Pokémon Sun and Moon

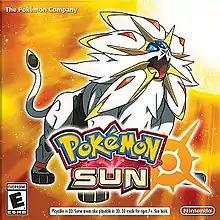
North American box art for "Pokémon Sun" and "Pokémon Moon", depicting the legendary Pokémon Solgaleo and Lunala respectively

and are 2016 role-playing video games developed by Game Freak and published by The Pokémon Company and Nintendo for the Nintendo 3DS. They are the first installments in the seventh generation of the "Pokémon" video game series. First announced in February 2016, "Sun" and "Moon" were released worldwide on 18 November 2016, commemorating the franchise's 20th anniversary. A pair of enhanced versions, "Pokémon Ultra Sun" and "Pokémon Ultra Moon", were released for the same consoles on 17 November 2017.